Forum of Caesar

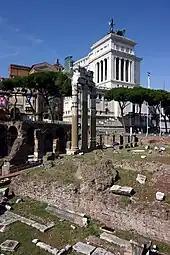
Forum of Caesar and the Temple of Venus Genetrix, with the Victor Emmanuel II Monument in the background

Following the reigns of Caesar and Augustus, a total reconstruction of the Forum took place, headed by the Roman Emperor Domitian. Why this reconstruction occurred is not exactly known. Under the reign of Titus, a massive fire ravaged the city in AD 80, including the Forum Romanum. The Forum of Caesar was not rebuilt until AD 95, however, indicating that perhaps Domitian had a personal interest in the reconstruction. This could be seen in the separation of the Curia from the Forum, symbolizing a reversal of Caesar's wish to have the Senate closely connected with him. Not much senatorial business took place in the Forum afterwards, except for the "secretarium senatus" in the 4th century. Diocletian restored the forum after a fire in 283 A.D.